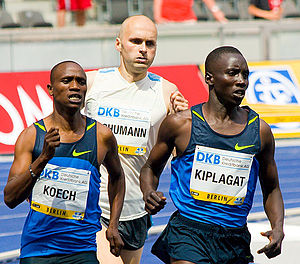
Nils Schumann
Nils Schumann er en tysk atletikudøver, der overraskende vandt guld i 800 meter løb ved OL i Sydney 2000, hvor han besejrede storfavoritten, danske Wilson Kipketer. Han vandt desuden bronze på samme distance ved EM i 2002.